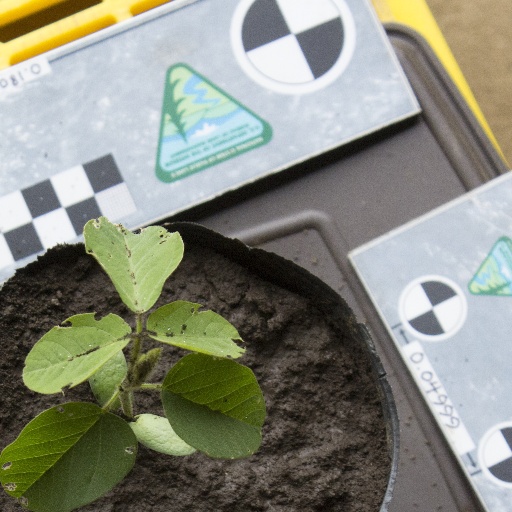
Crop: soybean